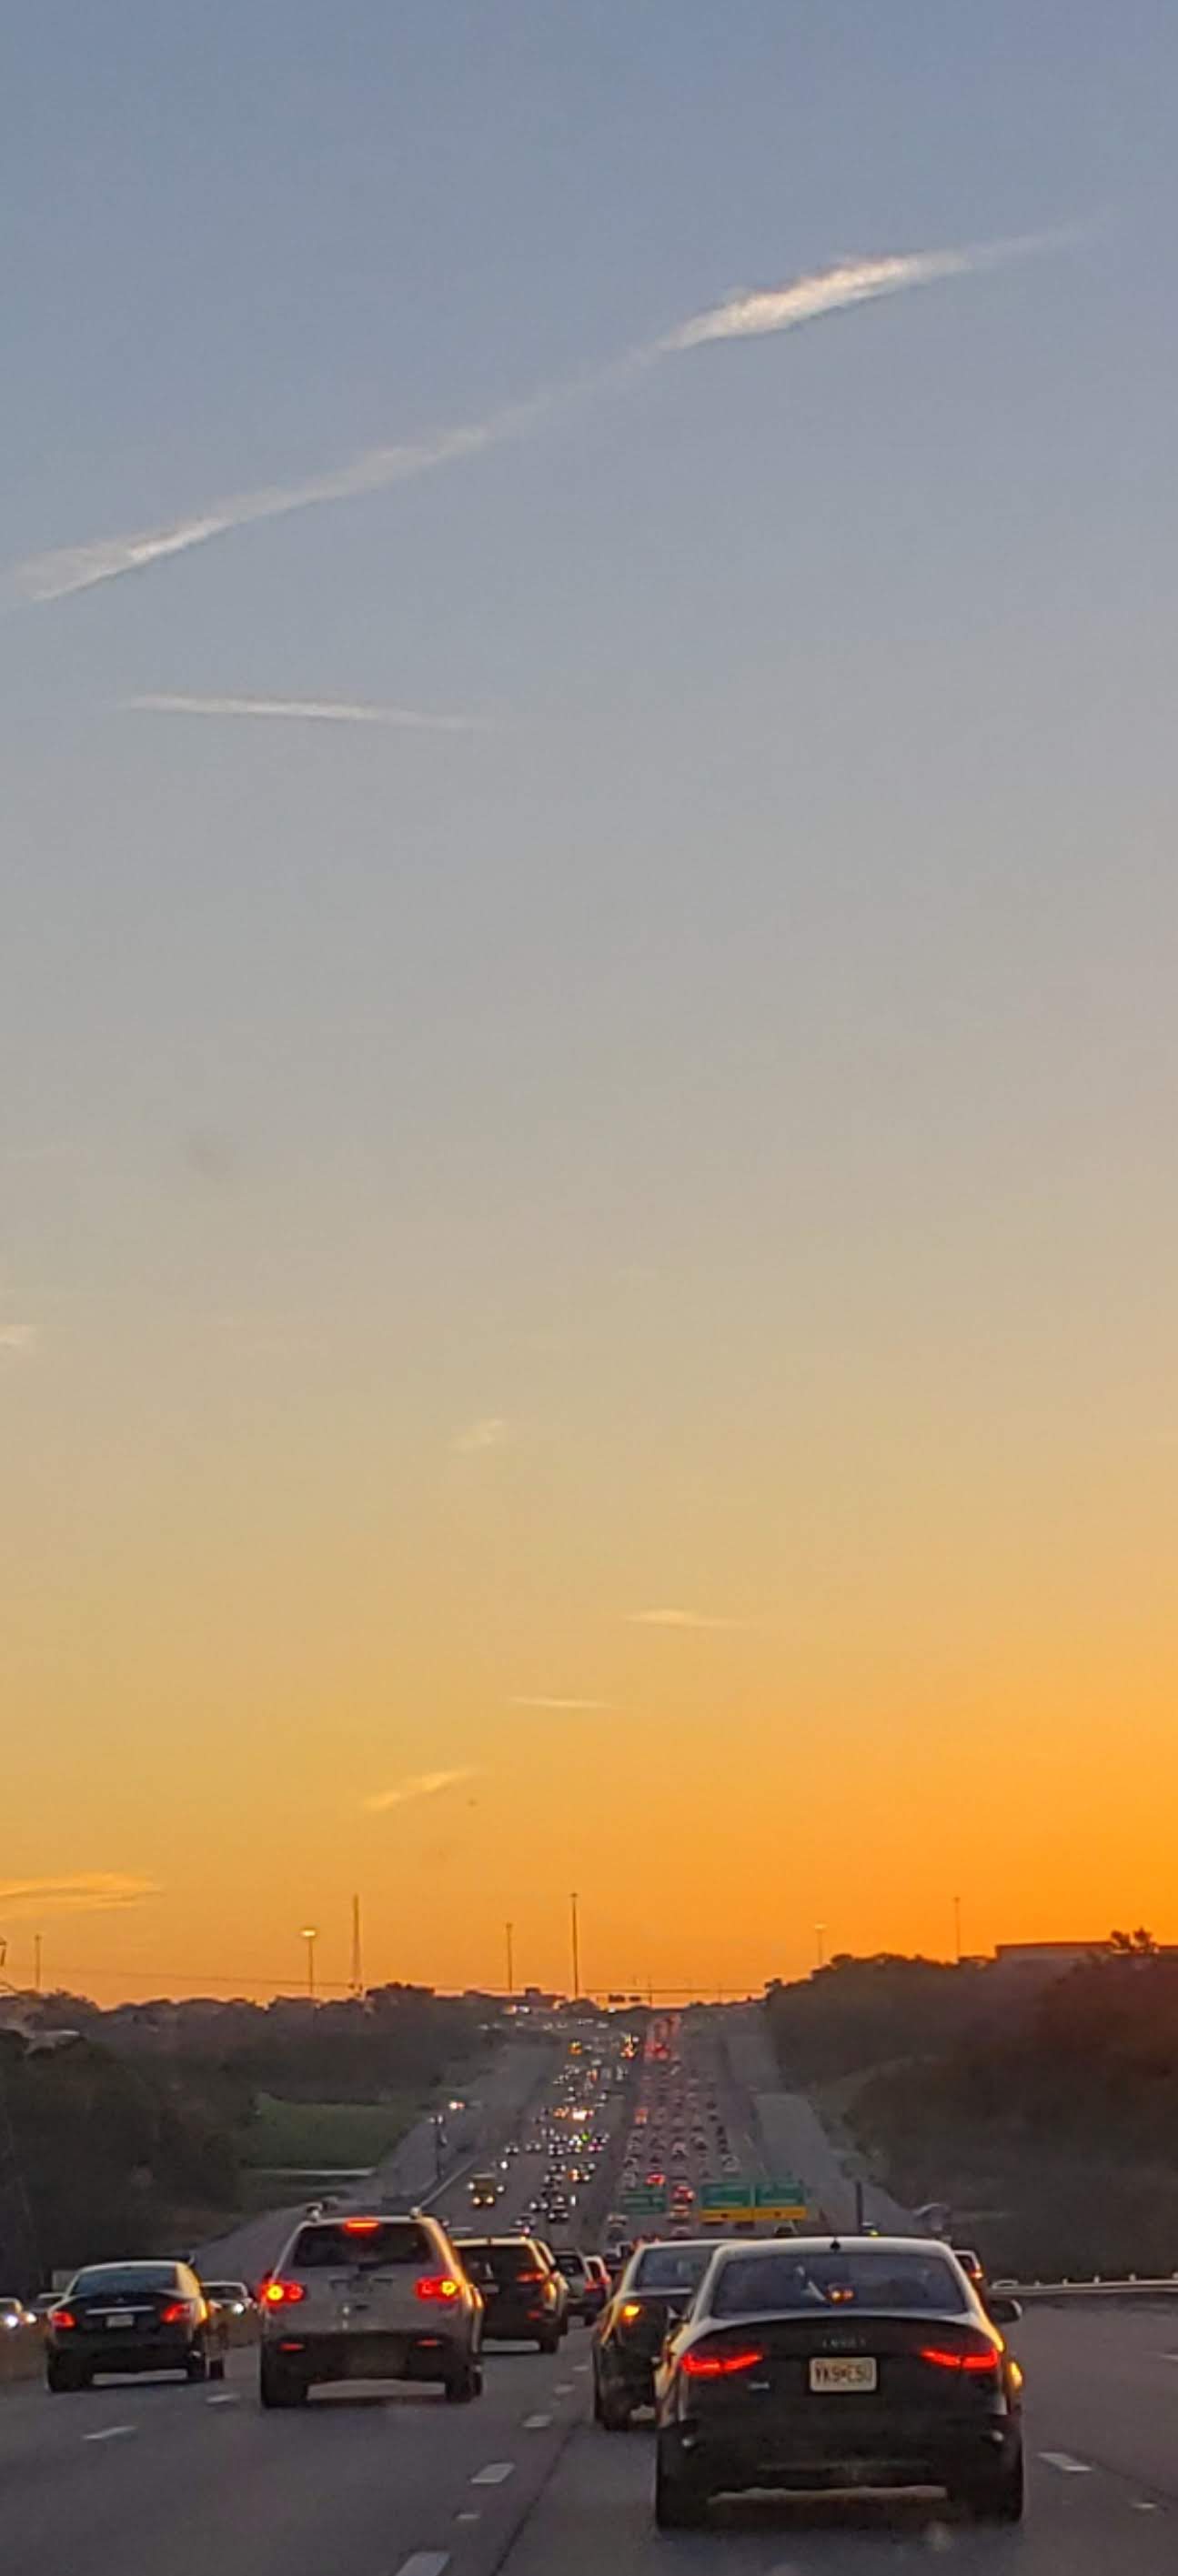
sunset, highway, sky, clear, dusk, road, infrastructure, dawn, horizon, car, morning, evening, daytime, atmosphere, sunrise, cloud, sunlight, line, controlled access highway, afterglow, landscape